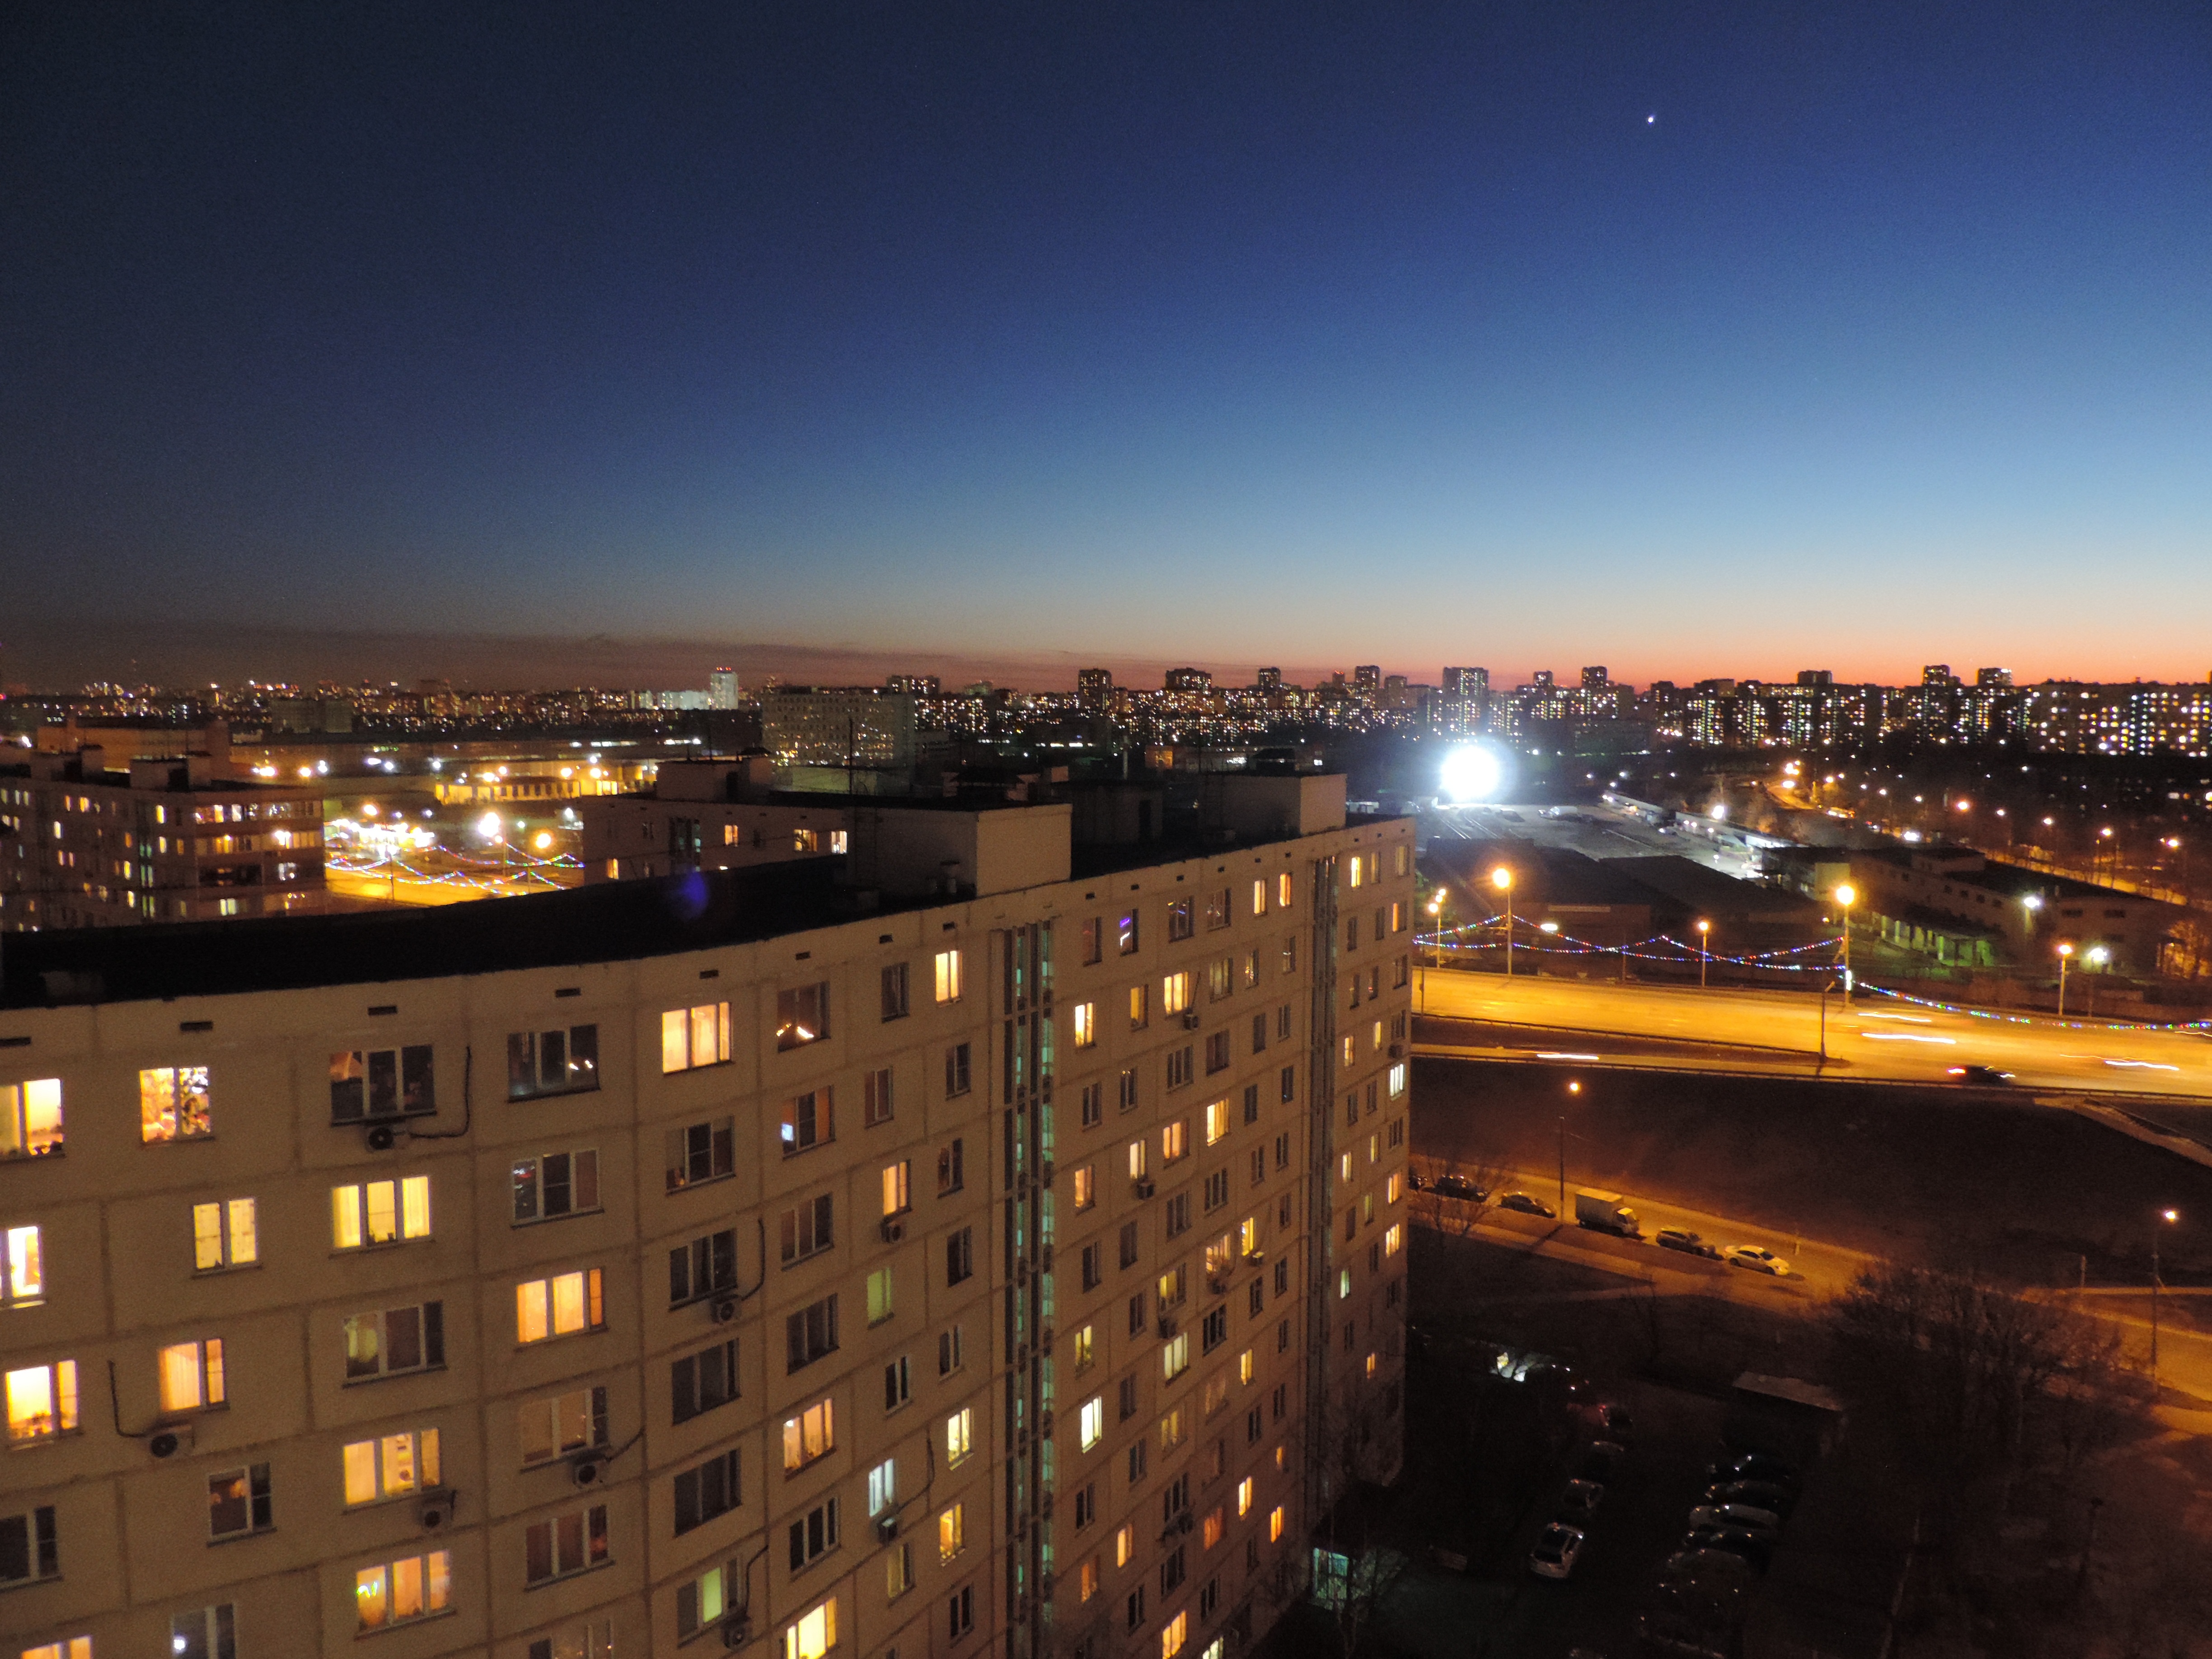
horizon, light, skyline, night, city, skyscraper, cityscape, panorama, downtown, dusk, evening, reflection, landmark, stadium, tower block, moscow, metropolis, aerial photography, urban area, human settlement, atmosphere of earth, metropolitan area